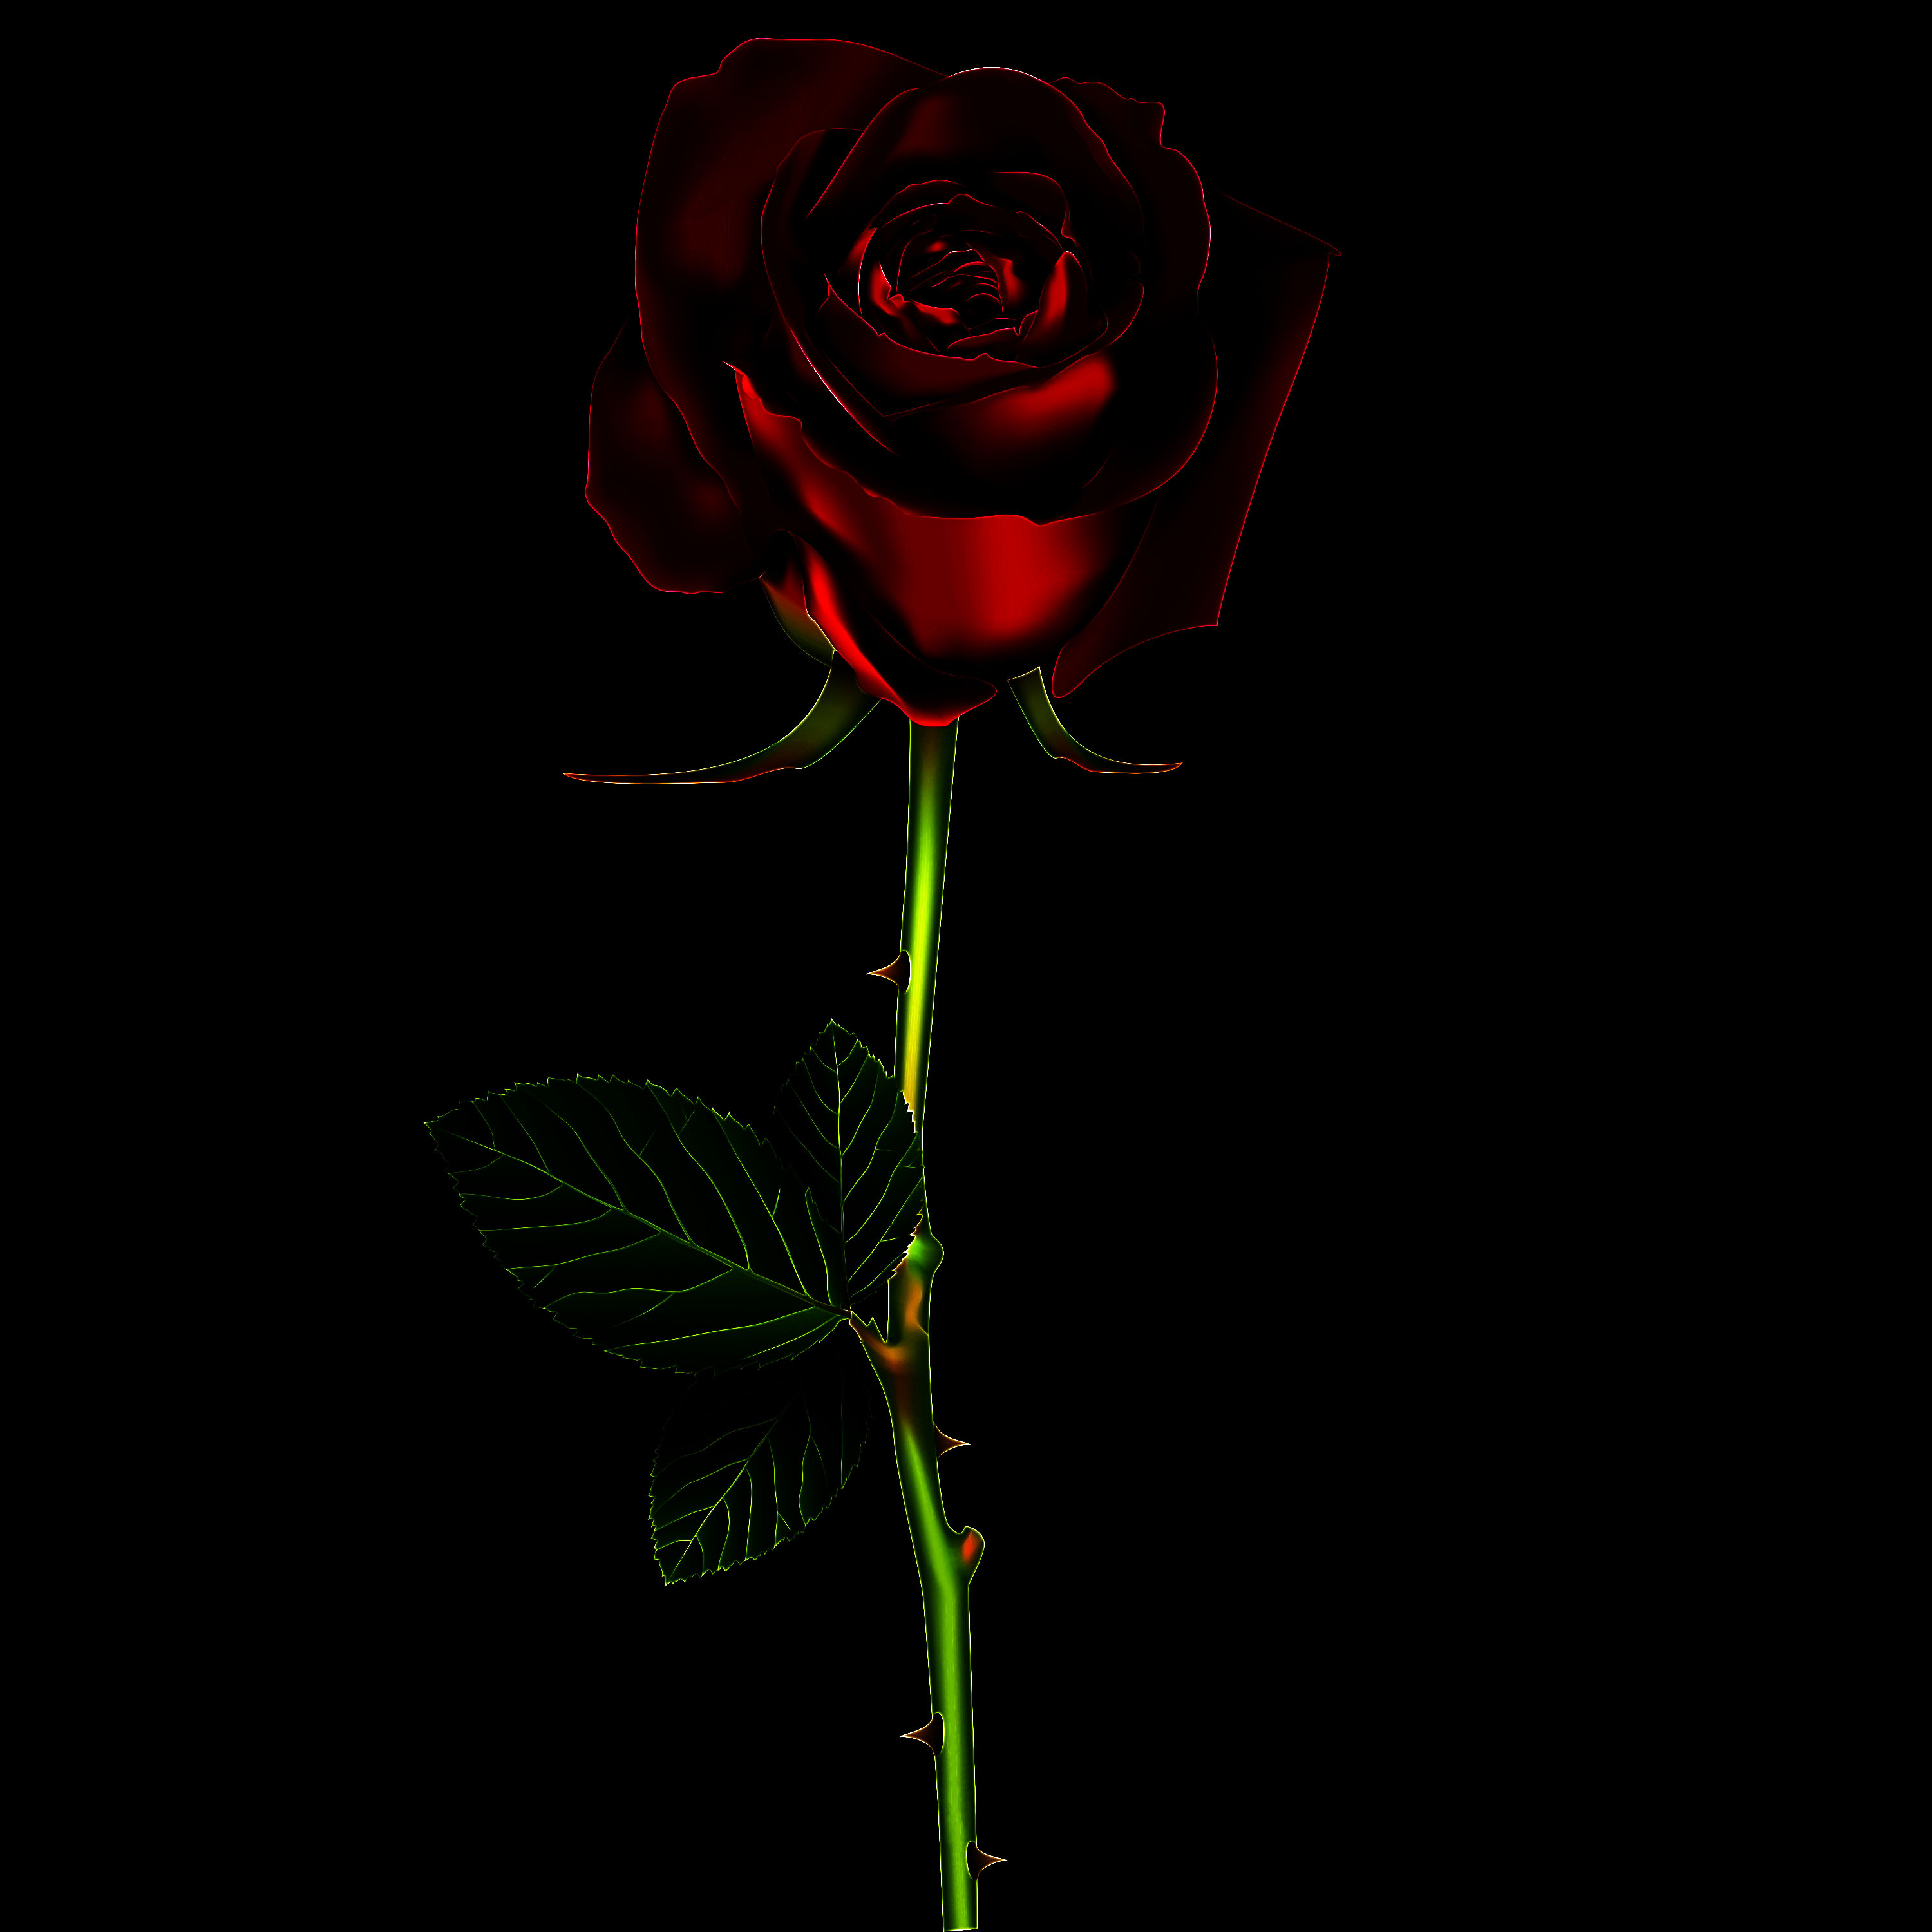
bright pink, design, fractal, red rose, flower, red, rose family, garden roses, flowering plant, rose, flora, plant, rose order, still life photography, petal, darkness, plant stem, computer wallpaper, magenta